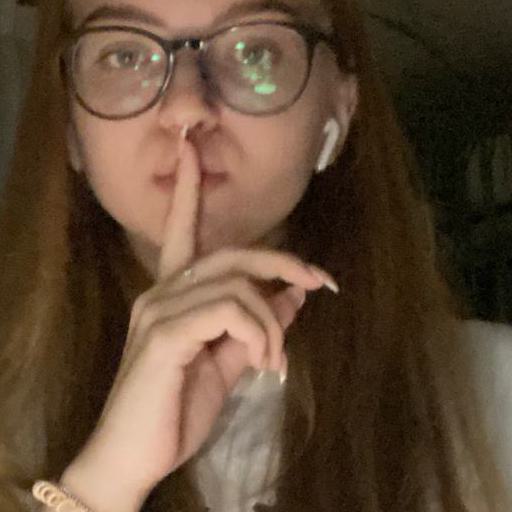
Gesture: mute